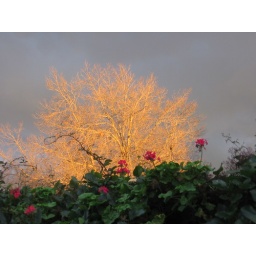
I was standing in the kitchen and saw this amazing colour on this tree up the road. Taken from kitchen window.